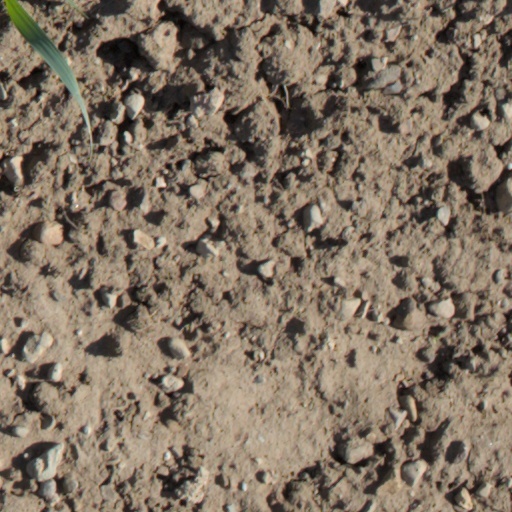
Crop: wheat